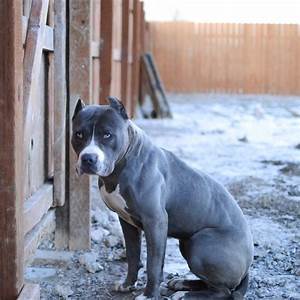
Label: dog